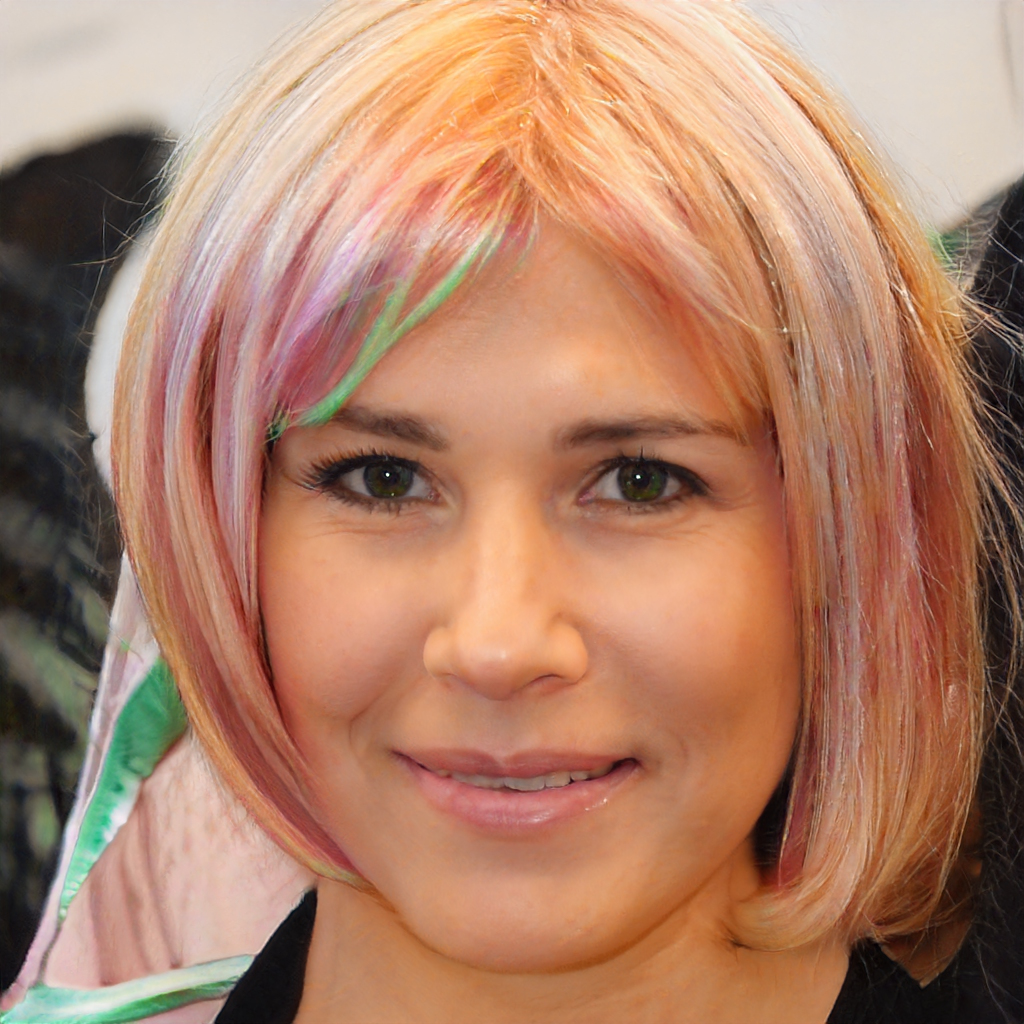
Gender: Female